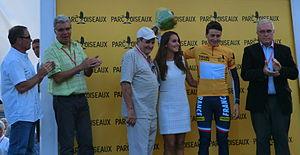
Podiums de la seconde étape du Tour de l'Avenir 2013 à Saint-Vulbas. Français
Le Tour de l'Avenir 2013 est la 50ᵉ édition du Tour de l'Avenir, une compétition cycliste sur route ouverte aux coureurs espoirs de moins de 23 ans. La course se déroule du 24 août au 31 août 2013. Elle comporte un prologue suivi de 7 étapes entre Louhans et le Plateau des Glières. Elle est la dernière course de l'UCI Coupe des Nations U23 2013.